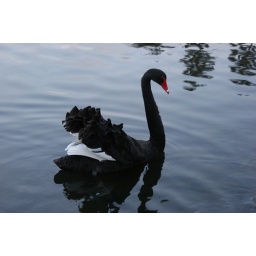
black swan going by